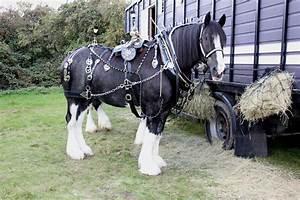
horse